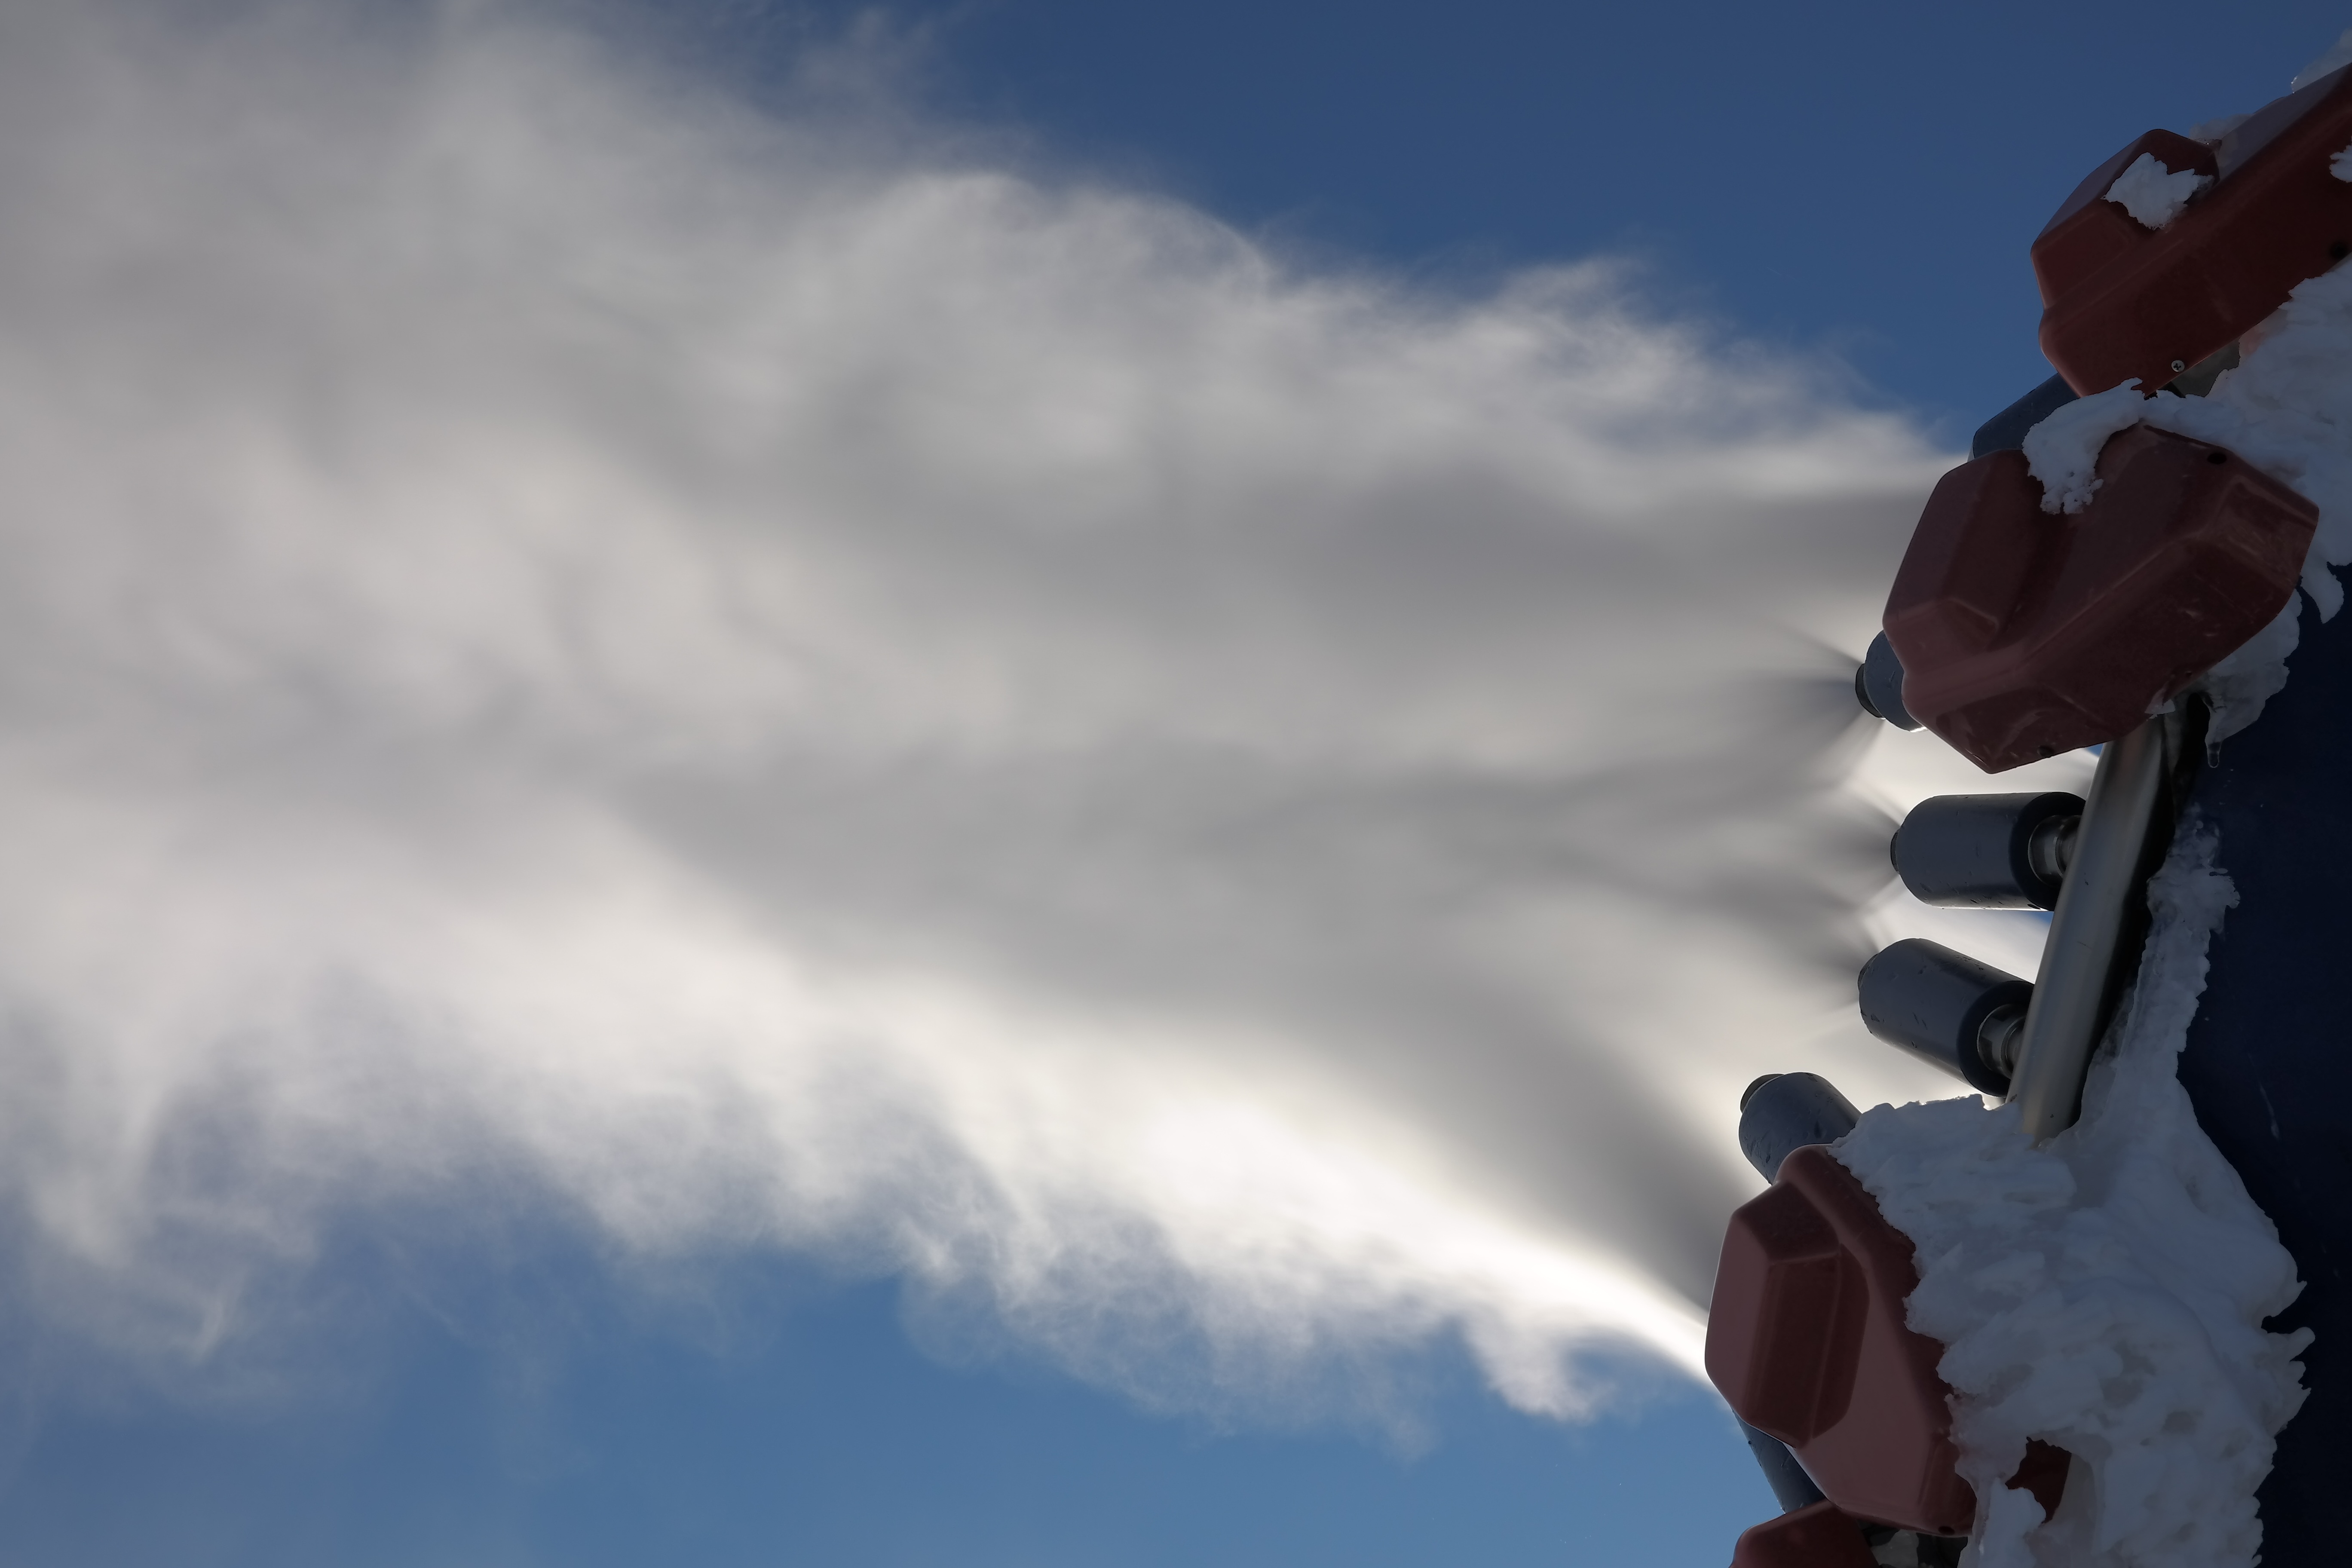
landscape, nature, mountain, snow, winter, cloud, sky, sun, technology, sport, sunlight, wind, spray, weather, alpine, blue, skiing, mountains, ski, switzerland, propeller, winter sports, ski run, nozzle, meteorological phenomenon, snow cannon, snow making system, snow guns, artificial snow making, atmosphere of earth